Katarzyna Niewiadoma

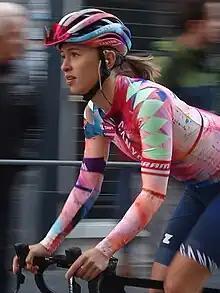
Niewiadoma at the 2022 Amstel Gold Race, where she finished in fifth place – one of four top-five finishes she has recorded at the race.

In the spring classics, Niewiadoma came second in the Tour of Flanders, before winning La Flèche Wallonne Féminine – her first UCI Women's World Tour win since 2019. At the 2024 Summer Olympics, she participated in the women's individual road race. During the race Chloé Dygert and Elise Chabbey were involved in a crash on the circuit, and a forced bike change diminished Niewiadoma's opportunities as the lead group and the race for the medals broke clear from the peloton. She put in an attack to try to reach the leaders on the second circuit, but was forced to be in the second chase group and ultimately claimed eighth place.